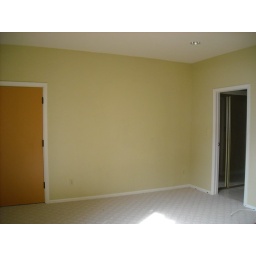
door to walk in closet and bathroom